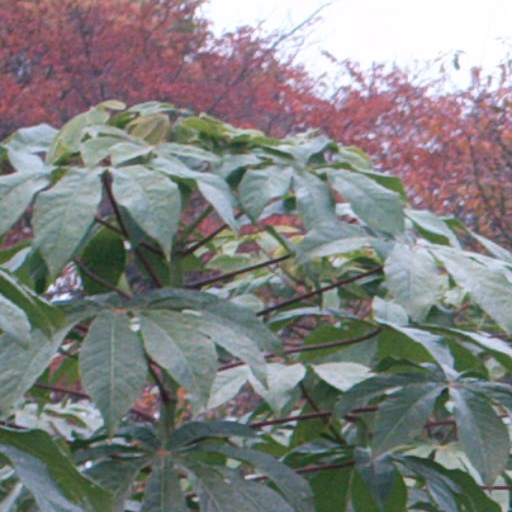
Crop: cassava